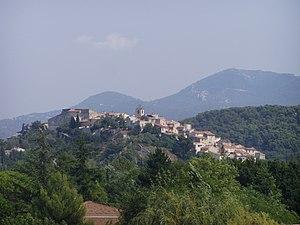
Village de Cabriès
Cabriès est une commune française, située dans le département des Bouches-du-Rhône en région Provence-Alpes-Côte d'Azur. Le nom des habitants de Cabriès n’a jamais été officialisé ; on dit de préférence « les habitants de Cabriès », et les recherches tendent plutôt vers le gentilé « Cabriesiens ». La commune de Cabriès regroupe aussi le village de Calas.
Le château de Cabriès est situé sur le territoire de la commune française de Cabriès dans le département des Bouches-du-Rhône, et la région Provence-Alpes-Côte d'Azur.